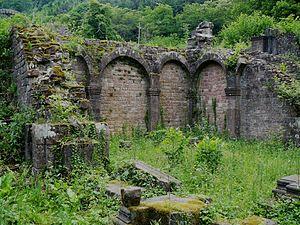
Vestiges du couvent de Niedermunster. Vue de la salle voutée de la crypte.
Cet article recense les monuments historiques français classés en 1846.
L'abbaye Sainte-Marie de Niedermunster située à 511 mètres d'altitude, au pied du mont Sainte-Odile a été fondée par sainte Odile vers 700 pour accueillir les pèlerins qui ne pouvaient pas accéder à celui du mont Sainte-Odile. Jusqu'à la fin du XIIᵉ siècle, les abbayes de Hohenbourg et de Niedermunster possédaient en indivision le même patrimoine, puis ont fonctionné séparément à partir du XIIIᵉ siècle. En 1542, l'abbaye passe dans le domaine du Grand Chapitre de la cathédrale de Strasbourg.